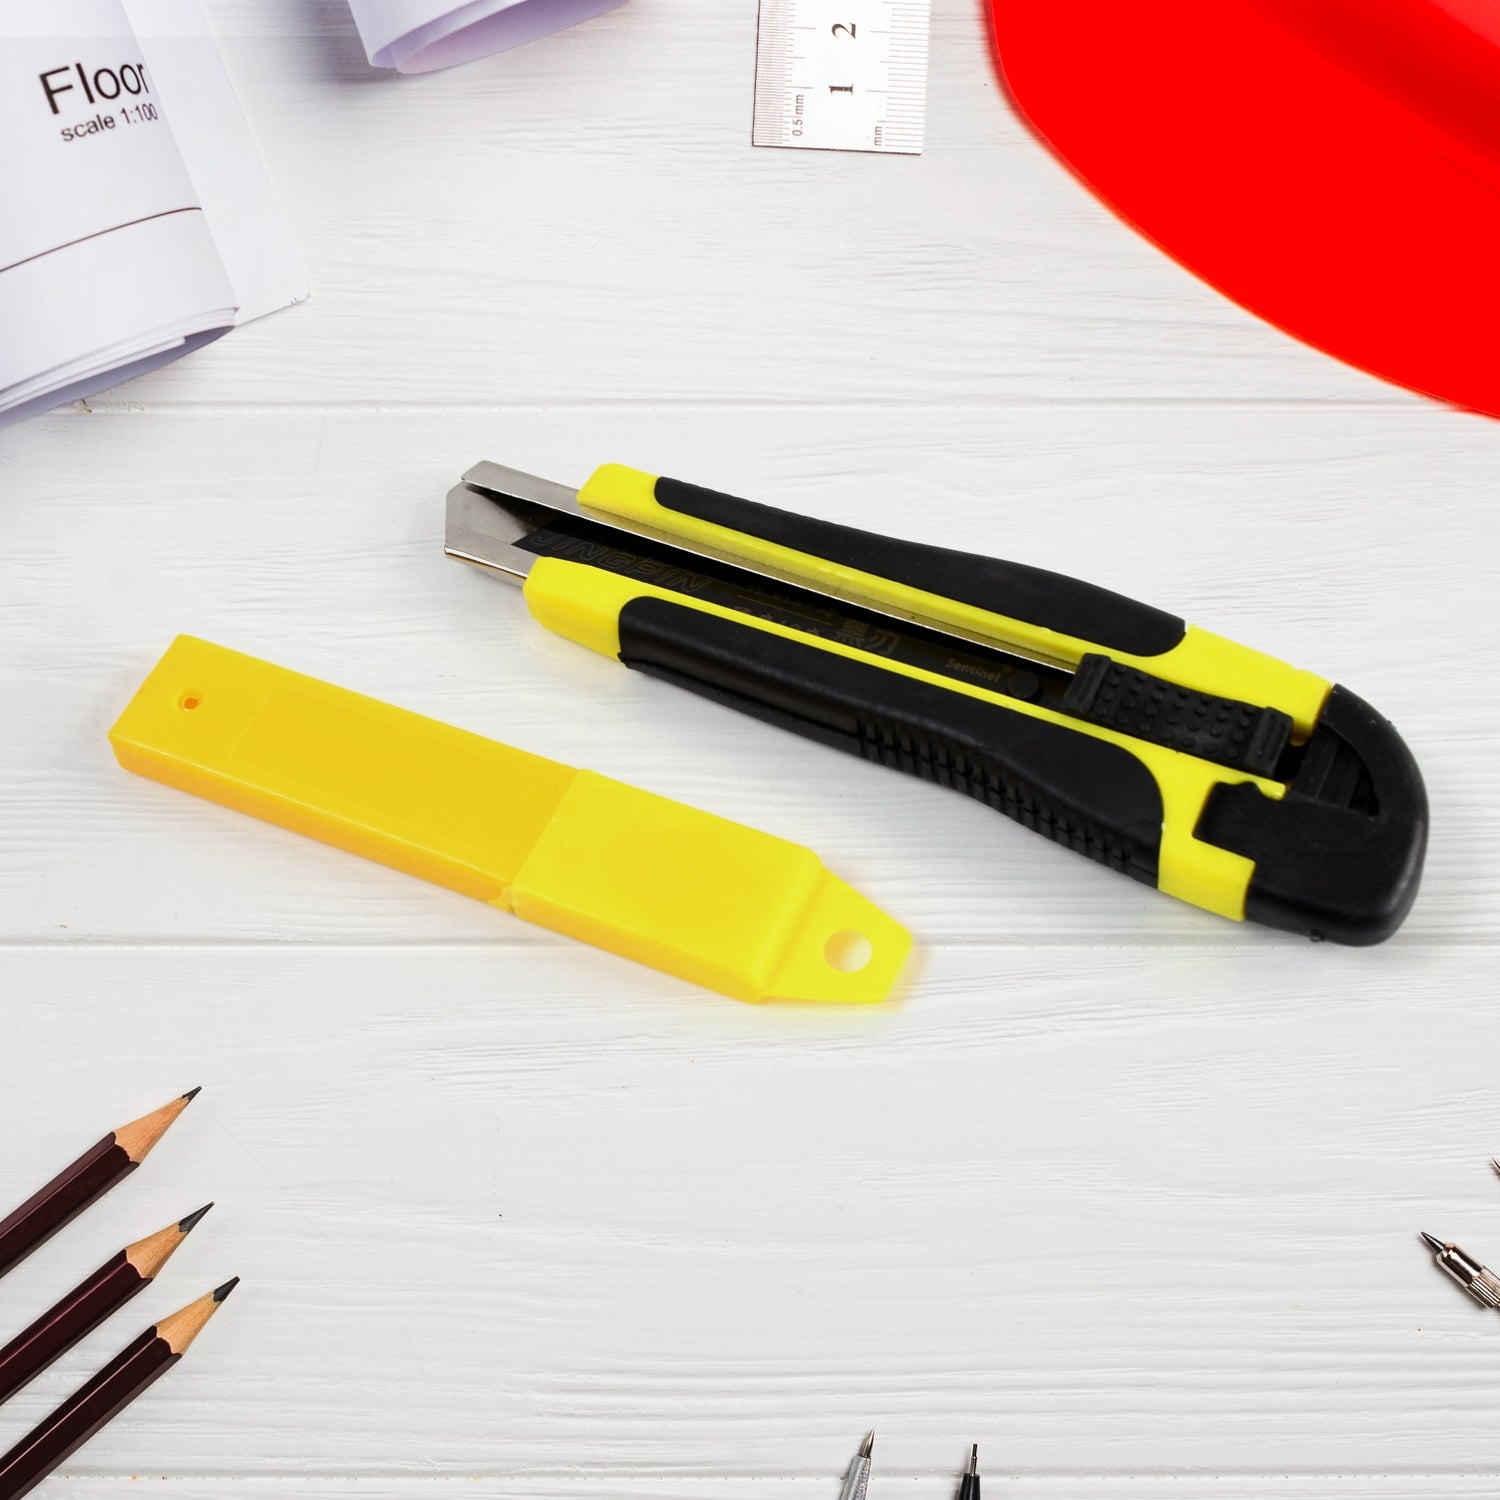
Cutter Knife Set with 1 Replacement Blades, Cutter Knife Advanced Tool (1 Pc / Mix Color)
Cutter Knife Set with 1 Replacement Blades, Cutter Knife Advanced Tool, Stationery Knife Cutting Paper, Knife Cutter Stationery, Paper Cutter Knife Portable-Cutting (1 Pc) Description:- BLADE SECTIONS SNAP-OFF: The Heavy Duty Cutter Knife features blade sections that snap off, cutter blade, providing fresh and sharp cutting points, cutter machine—easy blade replacement for a consistently sharp edge. VERSATILE CUTTING TOOL: Ideal for cutting various materials including thick paper, cutter set, balsa wood, cardboard, fabric, and mat board. Suitable for commercial, industrial, and cutter for craft, DIY projects. Used for cutting Thick paper, balsa wood, cardboard, fabric, mat board, etc. EXTENDED USE AND SAFETY LOCK FEATURES-Prevent blade slipping with the safety lock tab. Keep your blade fresh and sharp by snapping off the blade for a new sharp cutting tip. Grafting knife cutter for plants The cutter is ideal for thicker cuts and can be used for commercial and industrial purposes also. DURABLE CONSTRUCTION: Made with a combination of metal and high-impact polymer materials, cutter pen, cutter tool machine, providing durability and paper cutter knife resistance to heavy-duty tasks. Compact, thermal cutter lightweight, and designed for a comfortable grip. Dimension:- Volu. Weight (Gm) :- 90 Product Weight (Gm) :- 97 Ship Weight (Gm) :- 97 Length (Cm) :- 20 Breadth (Cm) :- 10 Height (Cm) :- 2
Category: Office Supplies > Office Instruments > Pencil Sharpeners > Bladeless Sharpeners